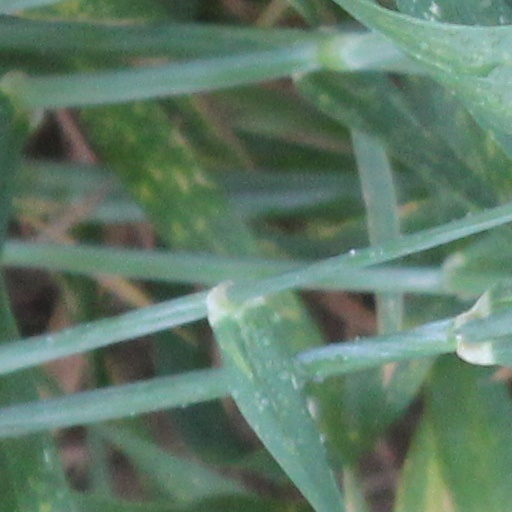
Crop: wheat